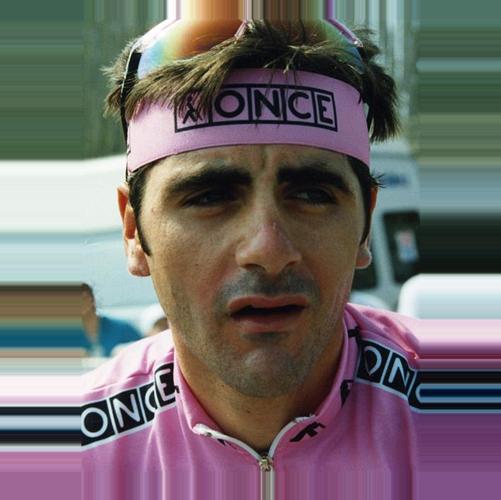
Age: 24